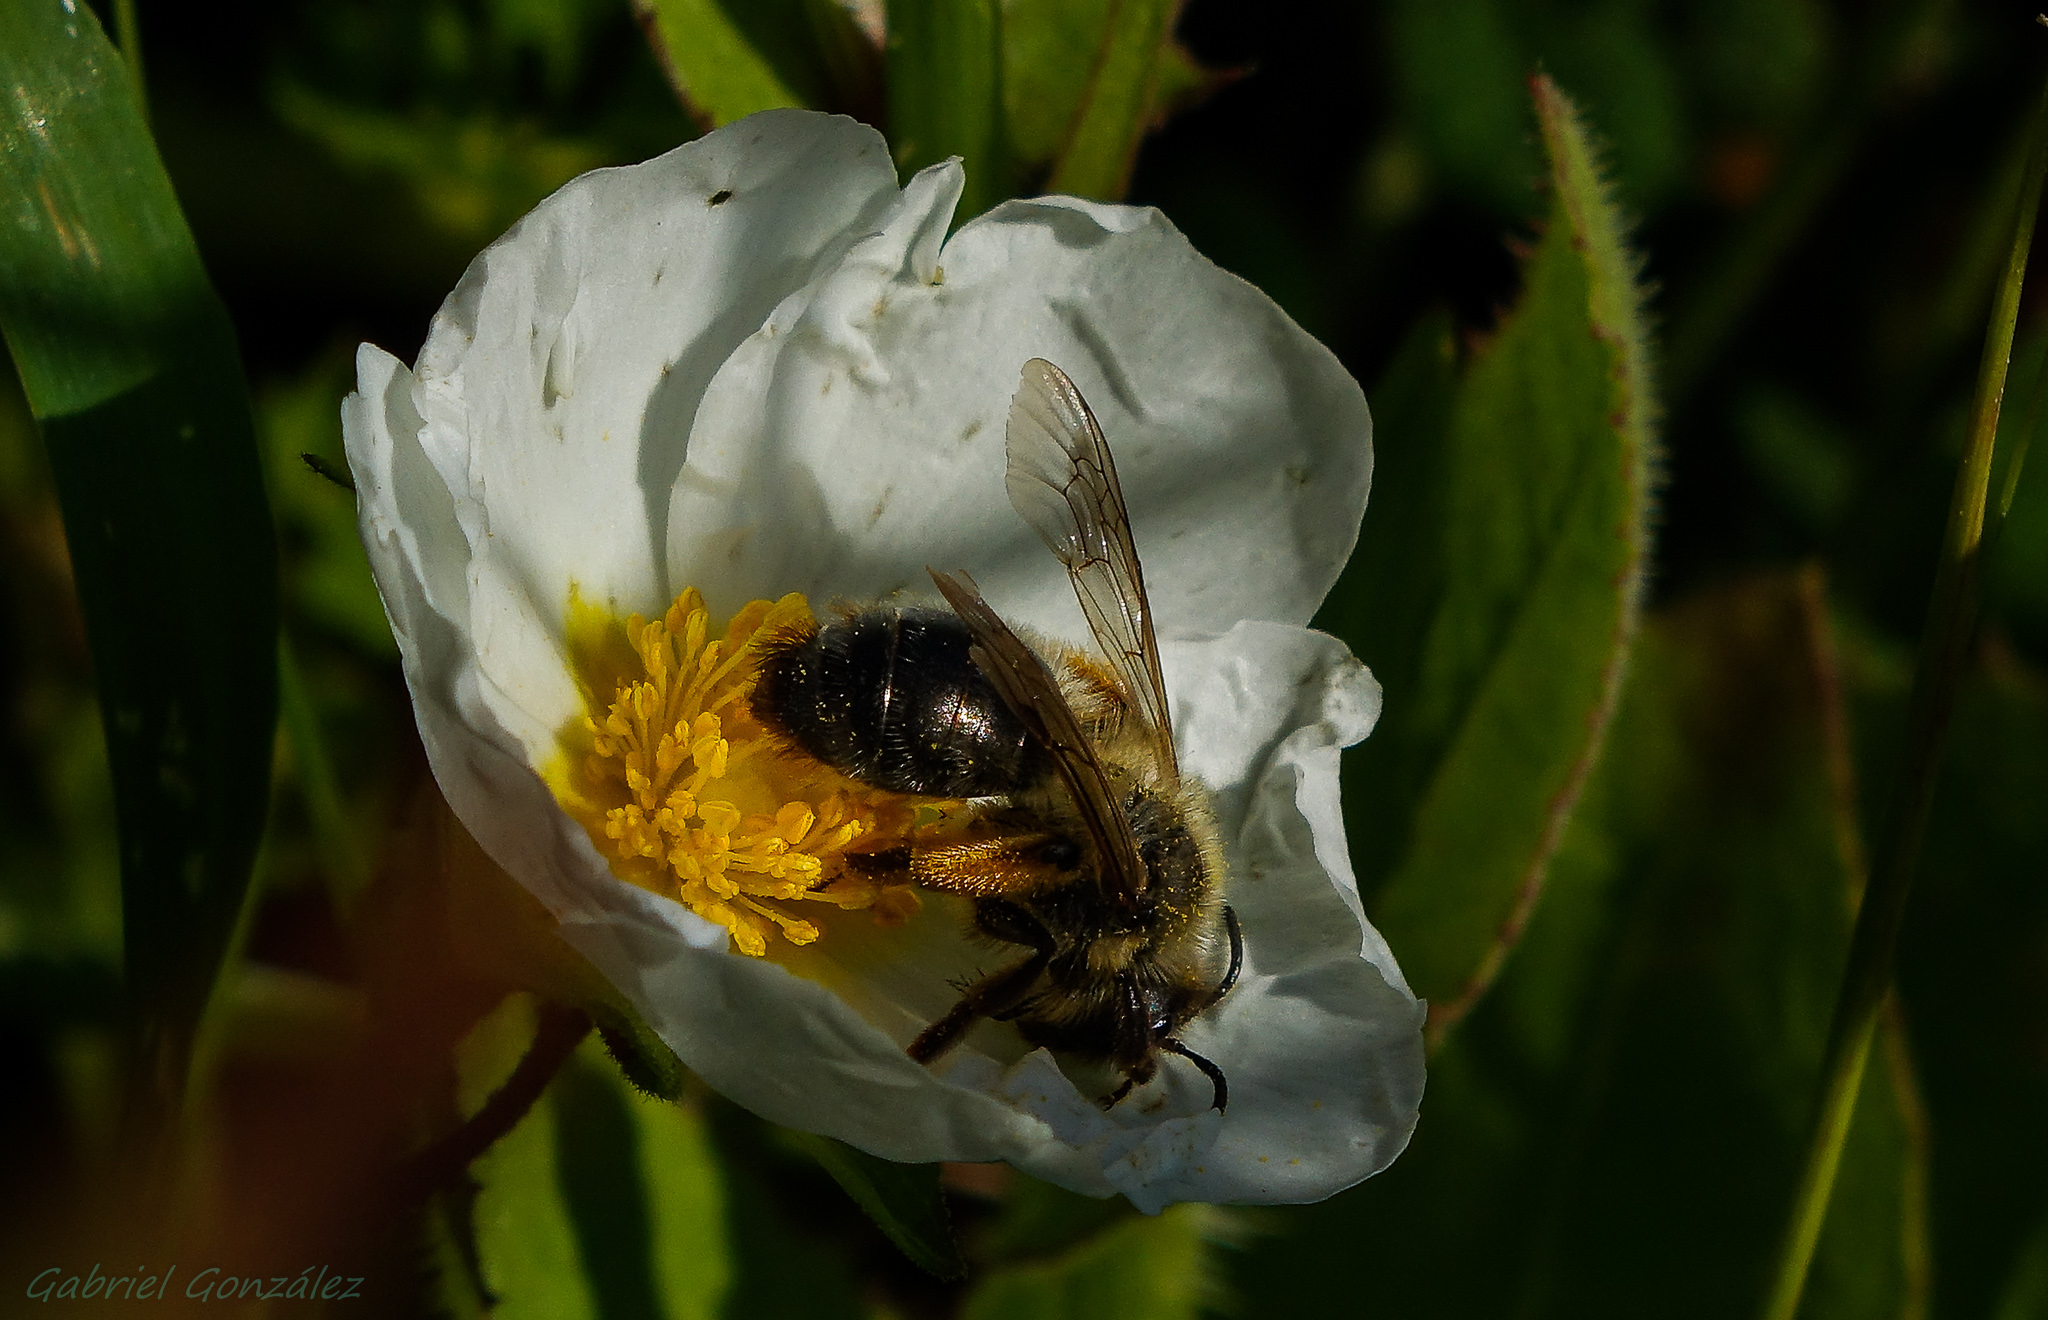
nature, blossom, plant, flower, petal, pollen, insect, macro, botany, flora, fauna, invertebrate, wildflower, close up, animals, bee, naturaleza, bumblebee, nectar, ggl1, gaby1, xovesphoto, animales, sonyrx10, rx10, gphoto, xelodegalicia, macro photography, gabrielcoru a, andrena, honey bee, pollinator, membrane winged insect